Kangerlussuaq

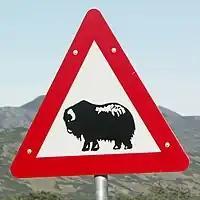
Musk ox road sign just outside Kangerlussuaq

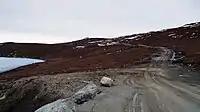
The road from Kangerlussuaq to Sisimiut, under construction as of May 2022

Kangerlussuaq has the largest road network outside any settlement in Greenland (not counting streets inside the settlement).